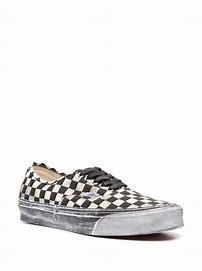
Brand: Vans
Model: UA OG Authentic LX